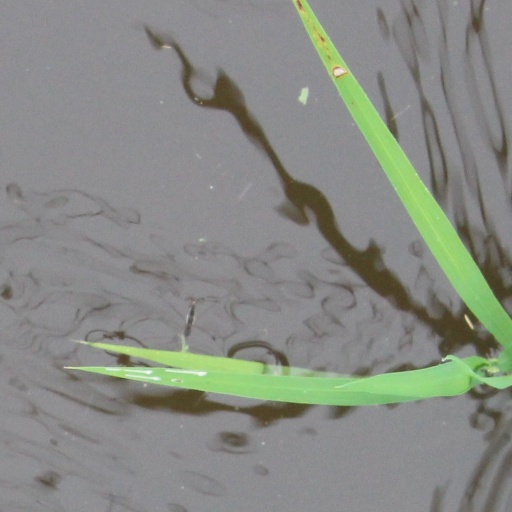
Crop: rice